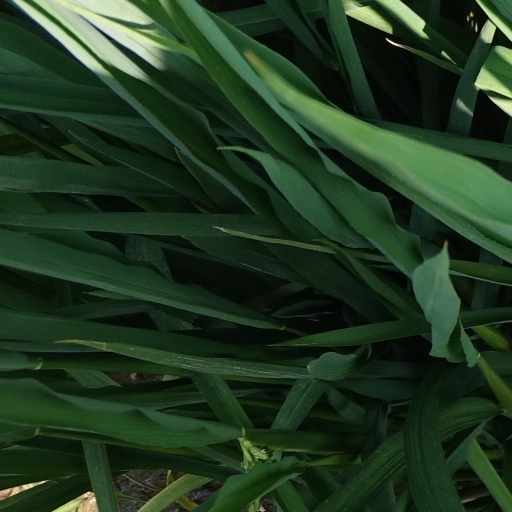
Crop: rice